Clinton Gutherson

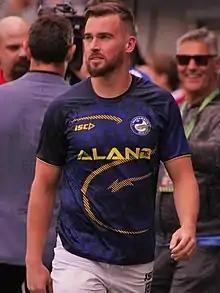
Gutherson pre-game for the Eels in 2019

On 3 May, Gutherson again played for the New South Wales Under-20s team against the Queensland Under-20s team. On 9 July, he played for the New South Wales Residents against the Queensland Residents. His season suffered a setback when he broke a bone in his right foot during Sea Eagles' 40–8 win over the Wests Tigers at Brookvale Oval in Round 18. He made his return to the side as a late replacement for regular fullback Brett Stewart in Round 26, though with Stewart's return, he was overlooked for the NRL Finals series. He finished off the 2014 season having played three games for Manly-Warringah, scoring a try in each game. On 21 September, he was named as the 18th-man reserve in the 2014 NSW Cup Team of the Year. On 18 October 2014, he played for the Junior Kangaroos against the Junior Kiwis.